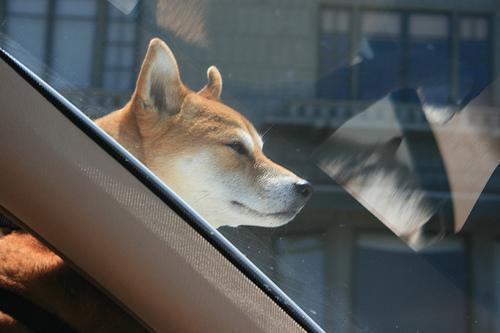
shiba inu